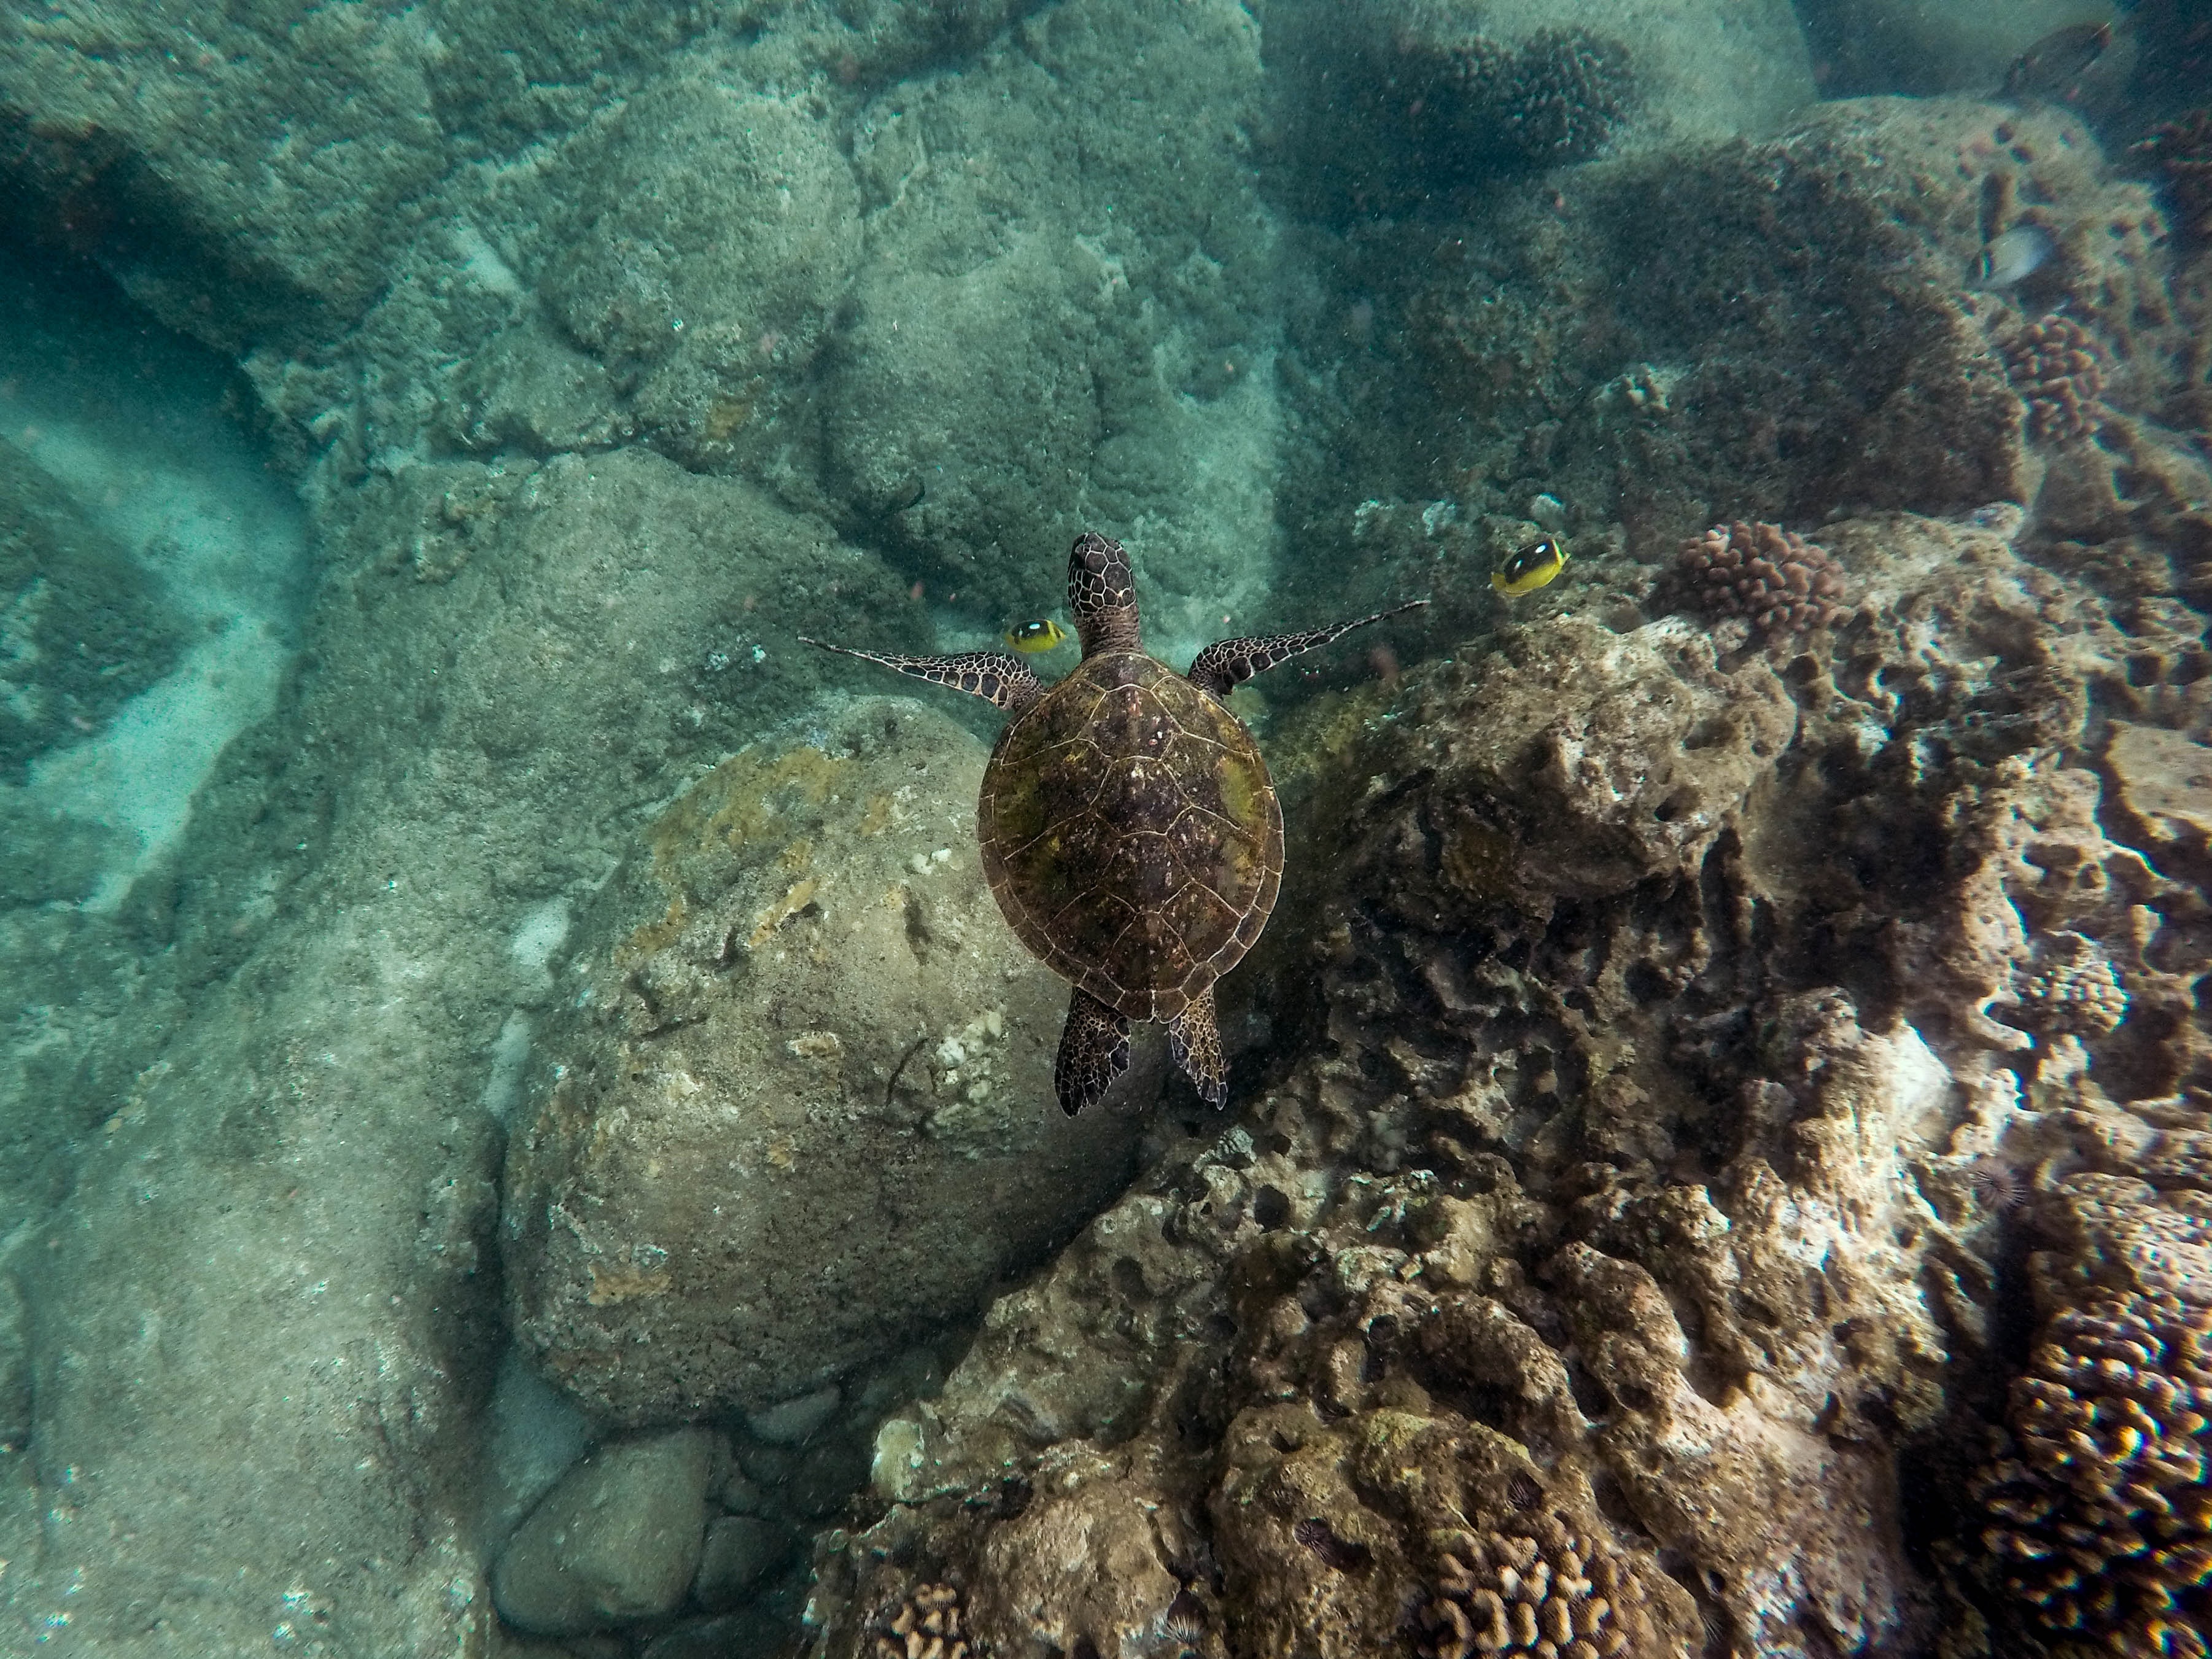
sea, water, ocean, wildlife, underwater, biology, turtle, fish, fauna, coral, swimming, coral reef, reef, rocks, animals, fishes, tide pool, marine biology